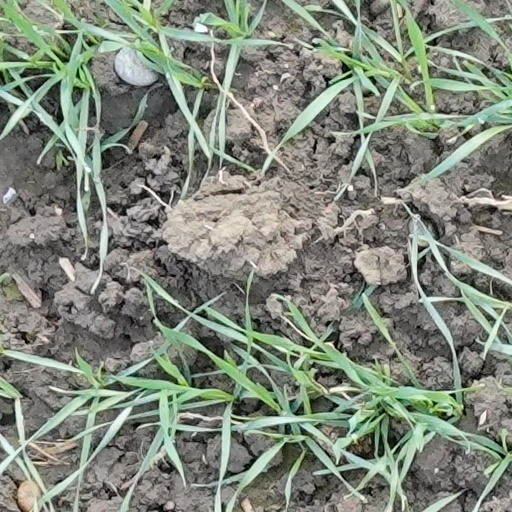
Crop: wheat